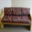
Label: couch